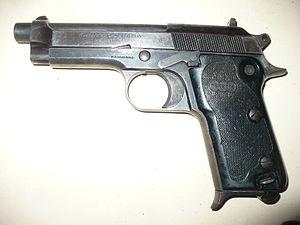
L'armée égyptienne est l'ensemble des forces militaires terrestres de l'Égypte, l'une des quatre branches des Forces armées égyptiennes.
Le Beretta 951 est un pistolet semi-automatique italien de fabrication Beretta. Il fut commercialisé sous le nom de Brigadier.